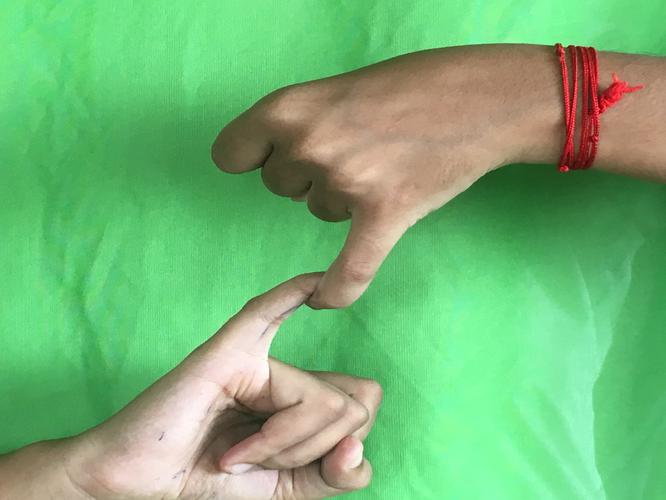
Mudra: Kilaka
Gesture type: double_hand